Union Jack (Marvel Comics)

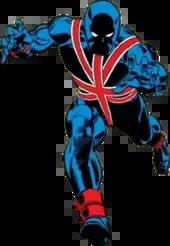
Brian Falsworth as Union Jack, as appeared on the cover of "Invaders" #20 (September 1977). Art by Gil Kane.

Brian Falsworth is the son of James Montgomery Falsworth, born like his father in Falsworth Manor in a village north of London. Initially, Brian and his friend Roger are sympathetic toward Germany and supportive of peace between it and the United Kingdom. Toward the end of the 1930s, the pair go into Germany, but quickly discover the evil nature of the Nazi regime. Brian is thrown in prison, and Roger is given to German scientists.